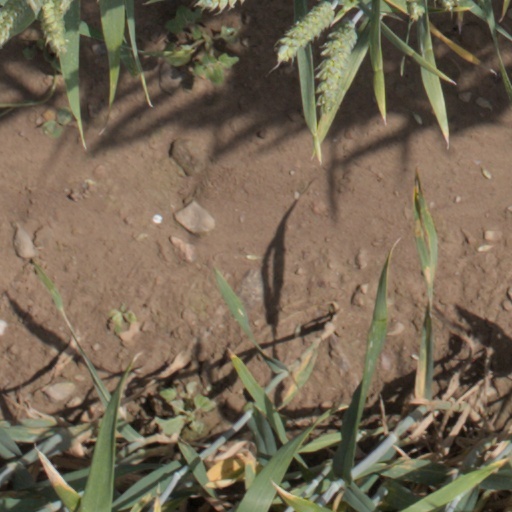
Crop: wheat